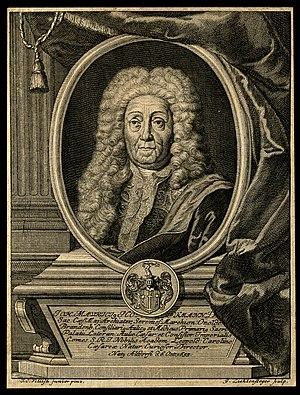
Georg Lichtensteger est un graveur au burin allemand né à Wöhrd le 13 janvier 1700. Également éditeur et marchand d'estampes, son œuvre a pour thèmes le portrait, l'histoire naturelle et l'anatomie humaine. Il est reçu à l'Académie de Nuremberg en 1762 et est mort à Nuremberg le 18 mars 1781.